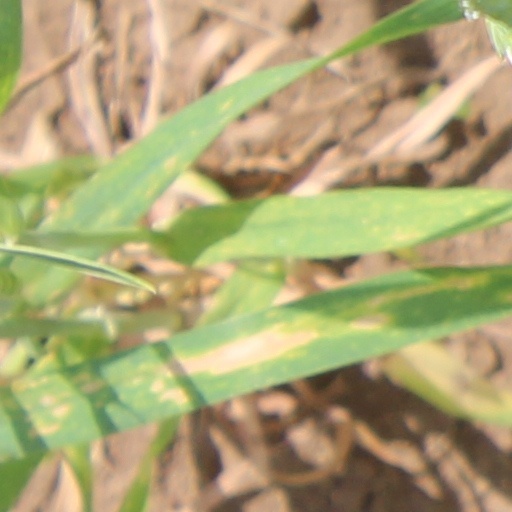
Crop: wheat